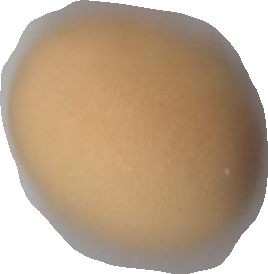
Variety: Grobogan